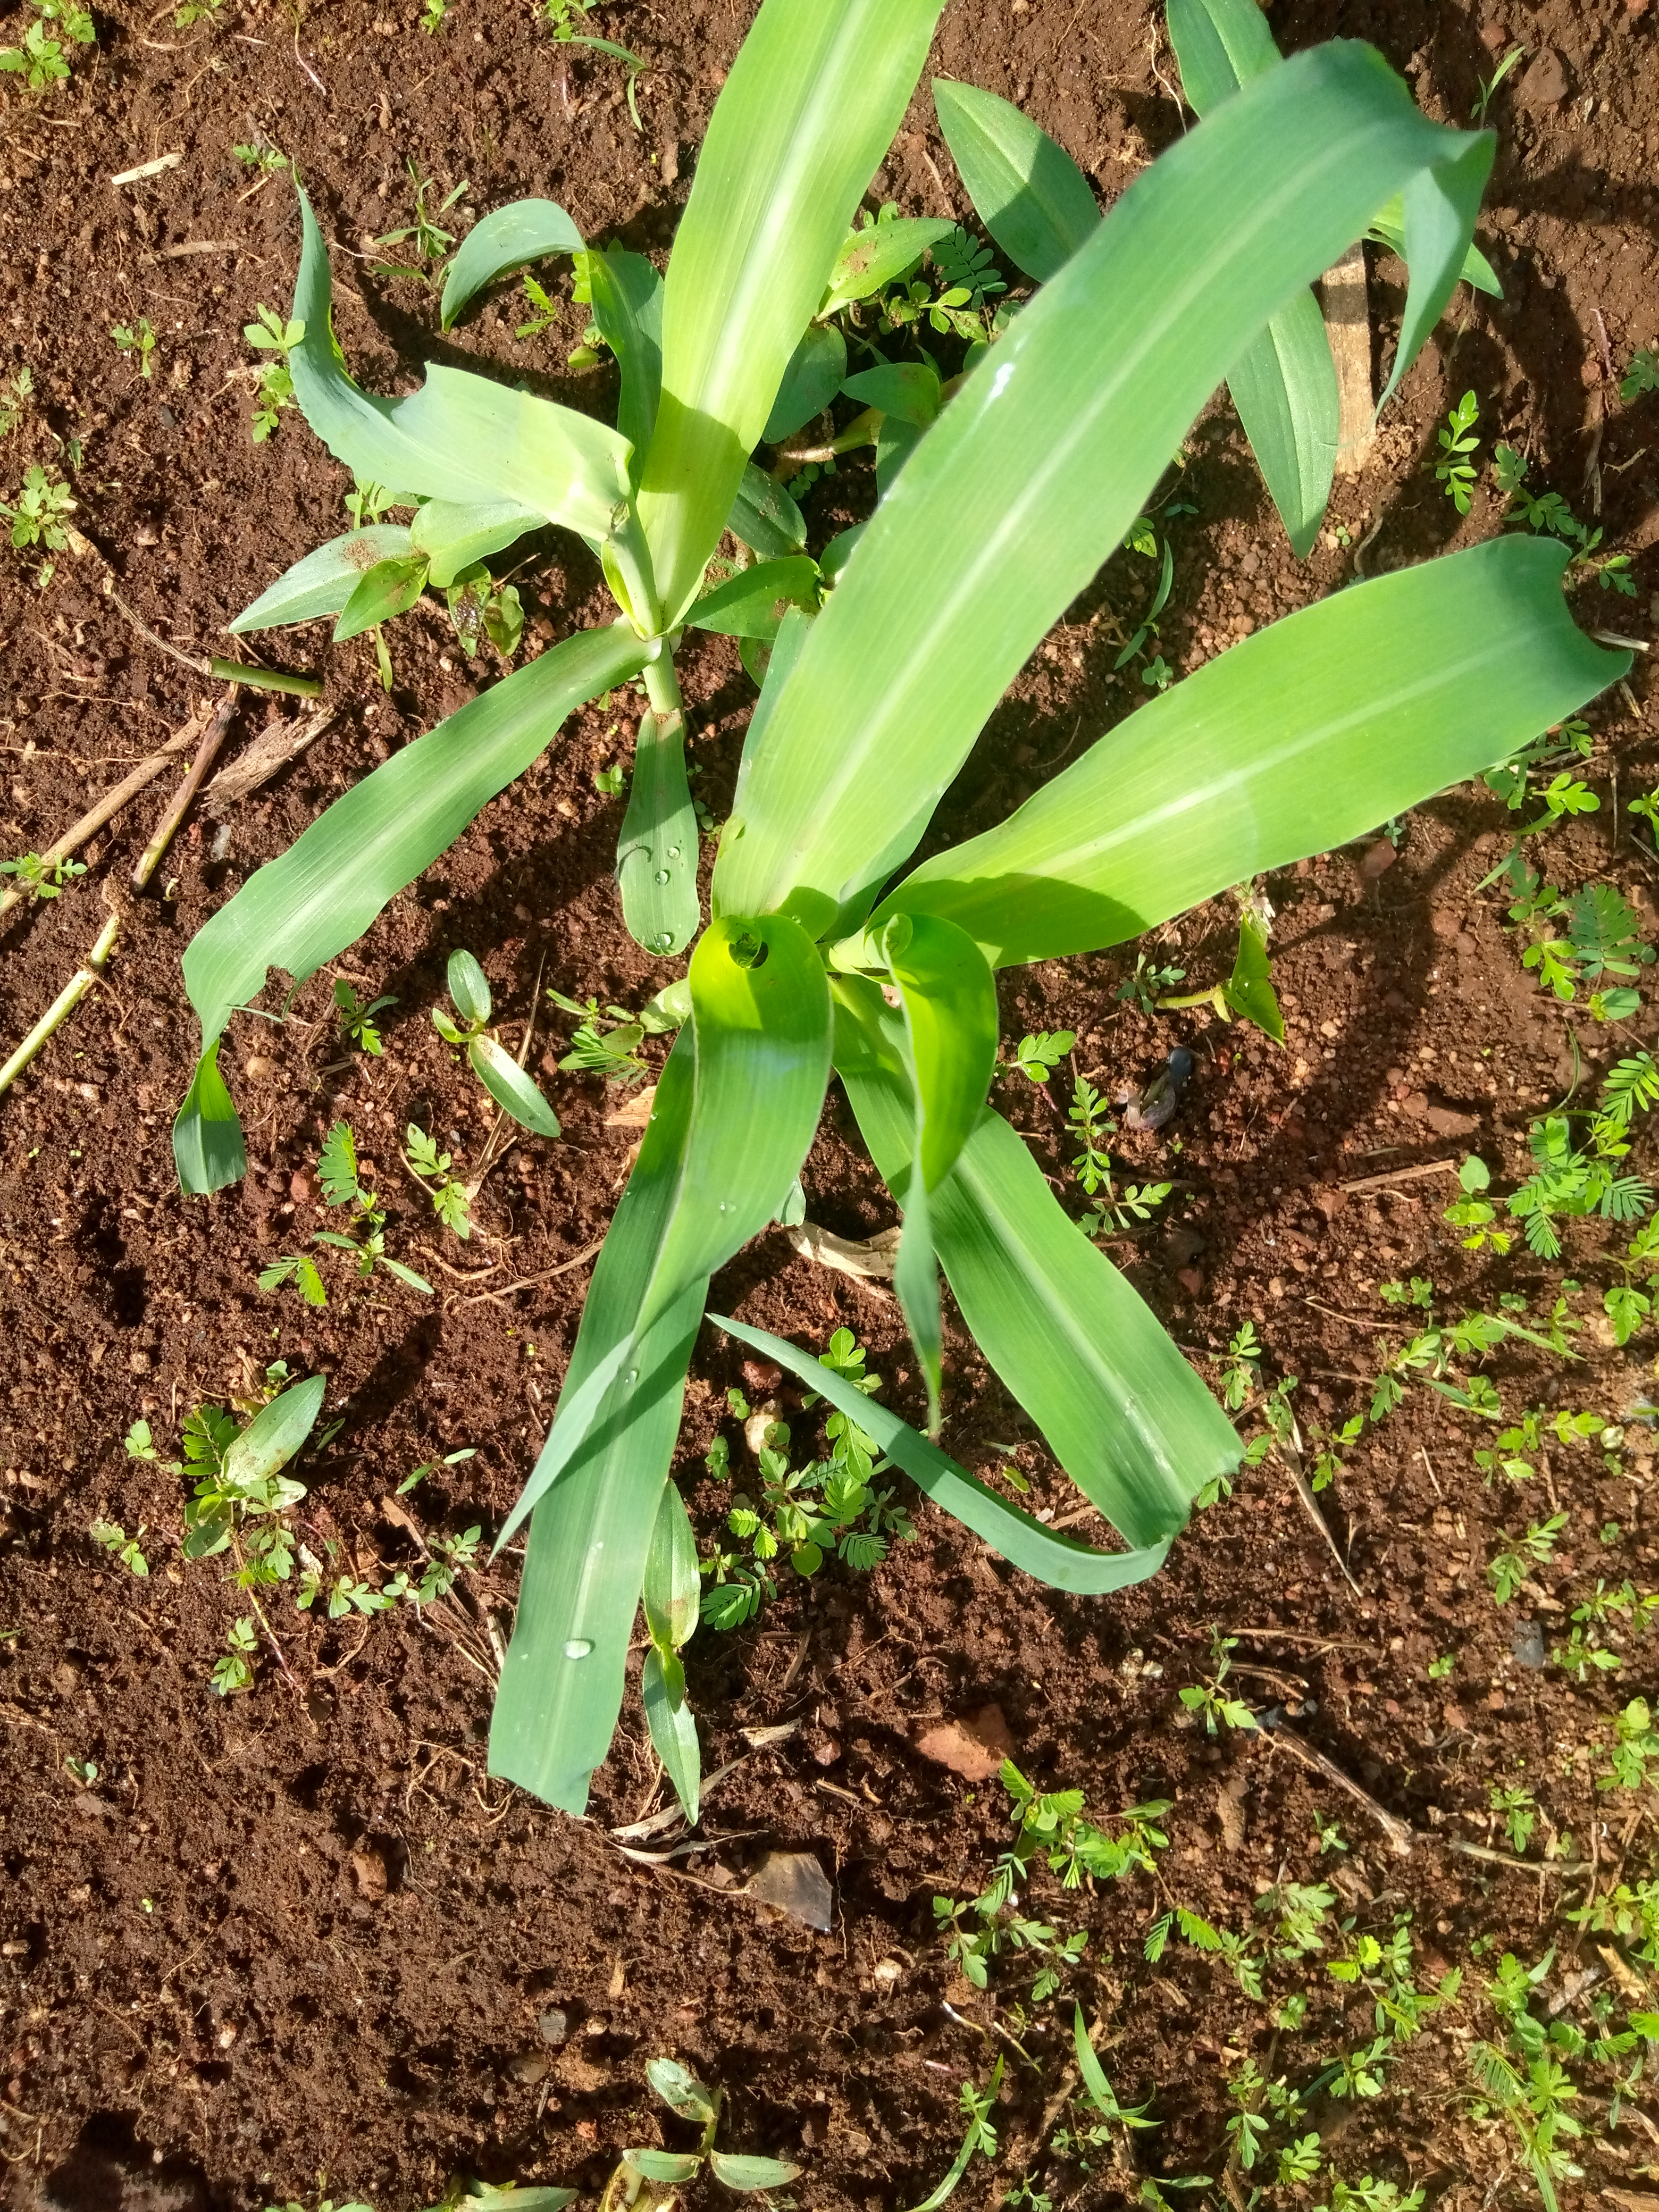
Label: healthy